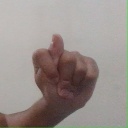
अक्षर: ट